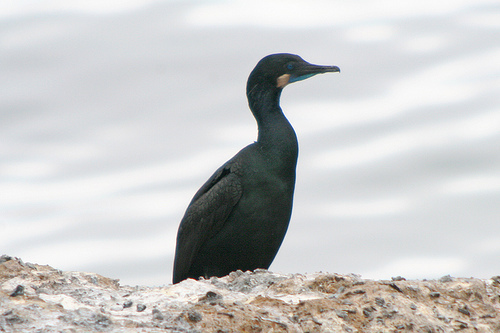
this beautiful bird has a nice small bright blue eyering and a rather large beak that matches a black color on it's head.
this is a larger black bird with a white cheek patch and a blue throat and a blue eye.
this is a black bird with a black bill and a blue throat
this bird is black in color with a black beak, and black eye rings.
this bird is large with black feathers and a long beak.
this bird is mostly black with a gold spot on its neck.
this bird's coloring is iridescent, appearing black but also appearing blue-greenish.
this bird has bright blue eyes, a blue throat, and is covered in black and green feathers.
this black bird has a long body, a slender neck, and a patch of blue along its throat.
this bird has wings that are black and has a long neck
Species: Brandt Cormorant